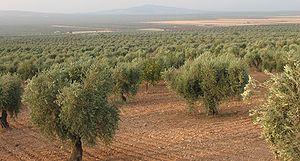
Oliveraies en Espagne.
Située à l'extrémité méridionale de la péninsule Ibérique, l'Andalousie occupe une superficie de 87 268 km², qui en fait la deuxième communauté autonome espagnole la plus vaste après la Castille et León. Elle s'étend sur tout le sud du pays, et possède des côtes sur l'océan Atlantique et la mer Méditerranée.
L’Andalousie, est une région située dans le Sud de l'Espagne.